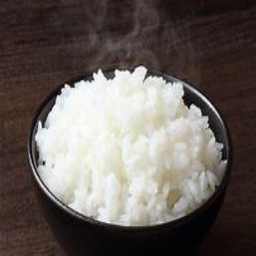
Label: rice